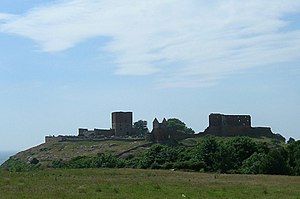
Hammershus / Galleri
Hammershus er en ruin af en middelalderborg på Bornholms klippeknude ud til kysten syd for Hammerknuden på Bornholms nordvesthjørne. Hammershus er Nordeuropas største borgruin.